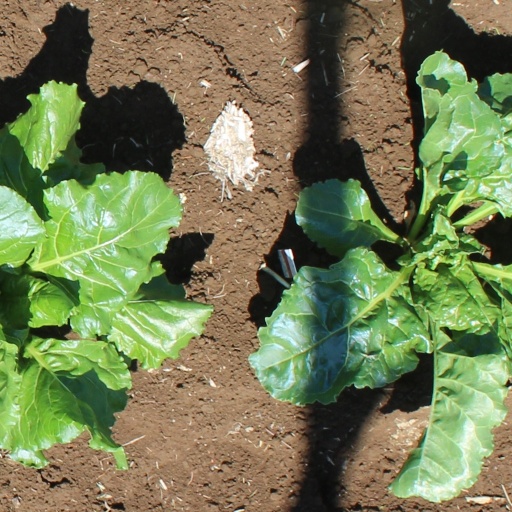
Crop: sugar beet